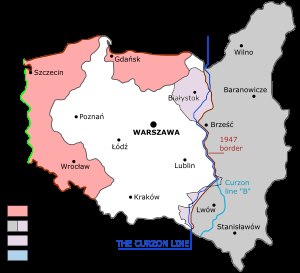
Curzonlinjen
Lys blå linje: B-forslaget til Curzonlinje fra 1919.